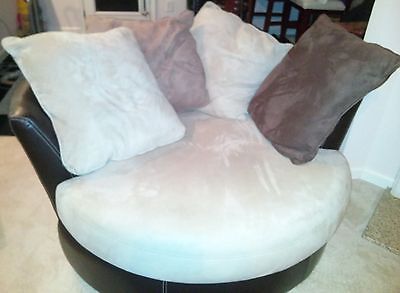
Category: chair